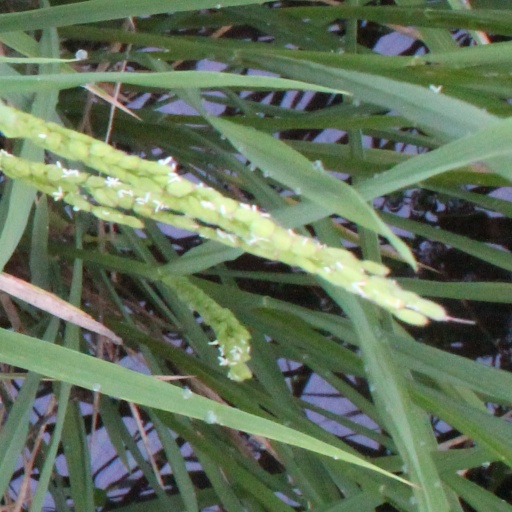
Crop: rice